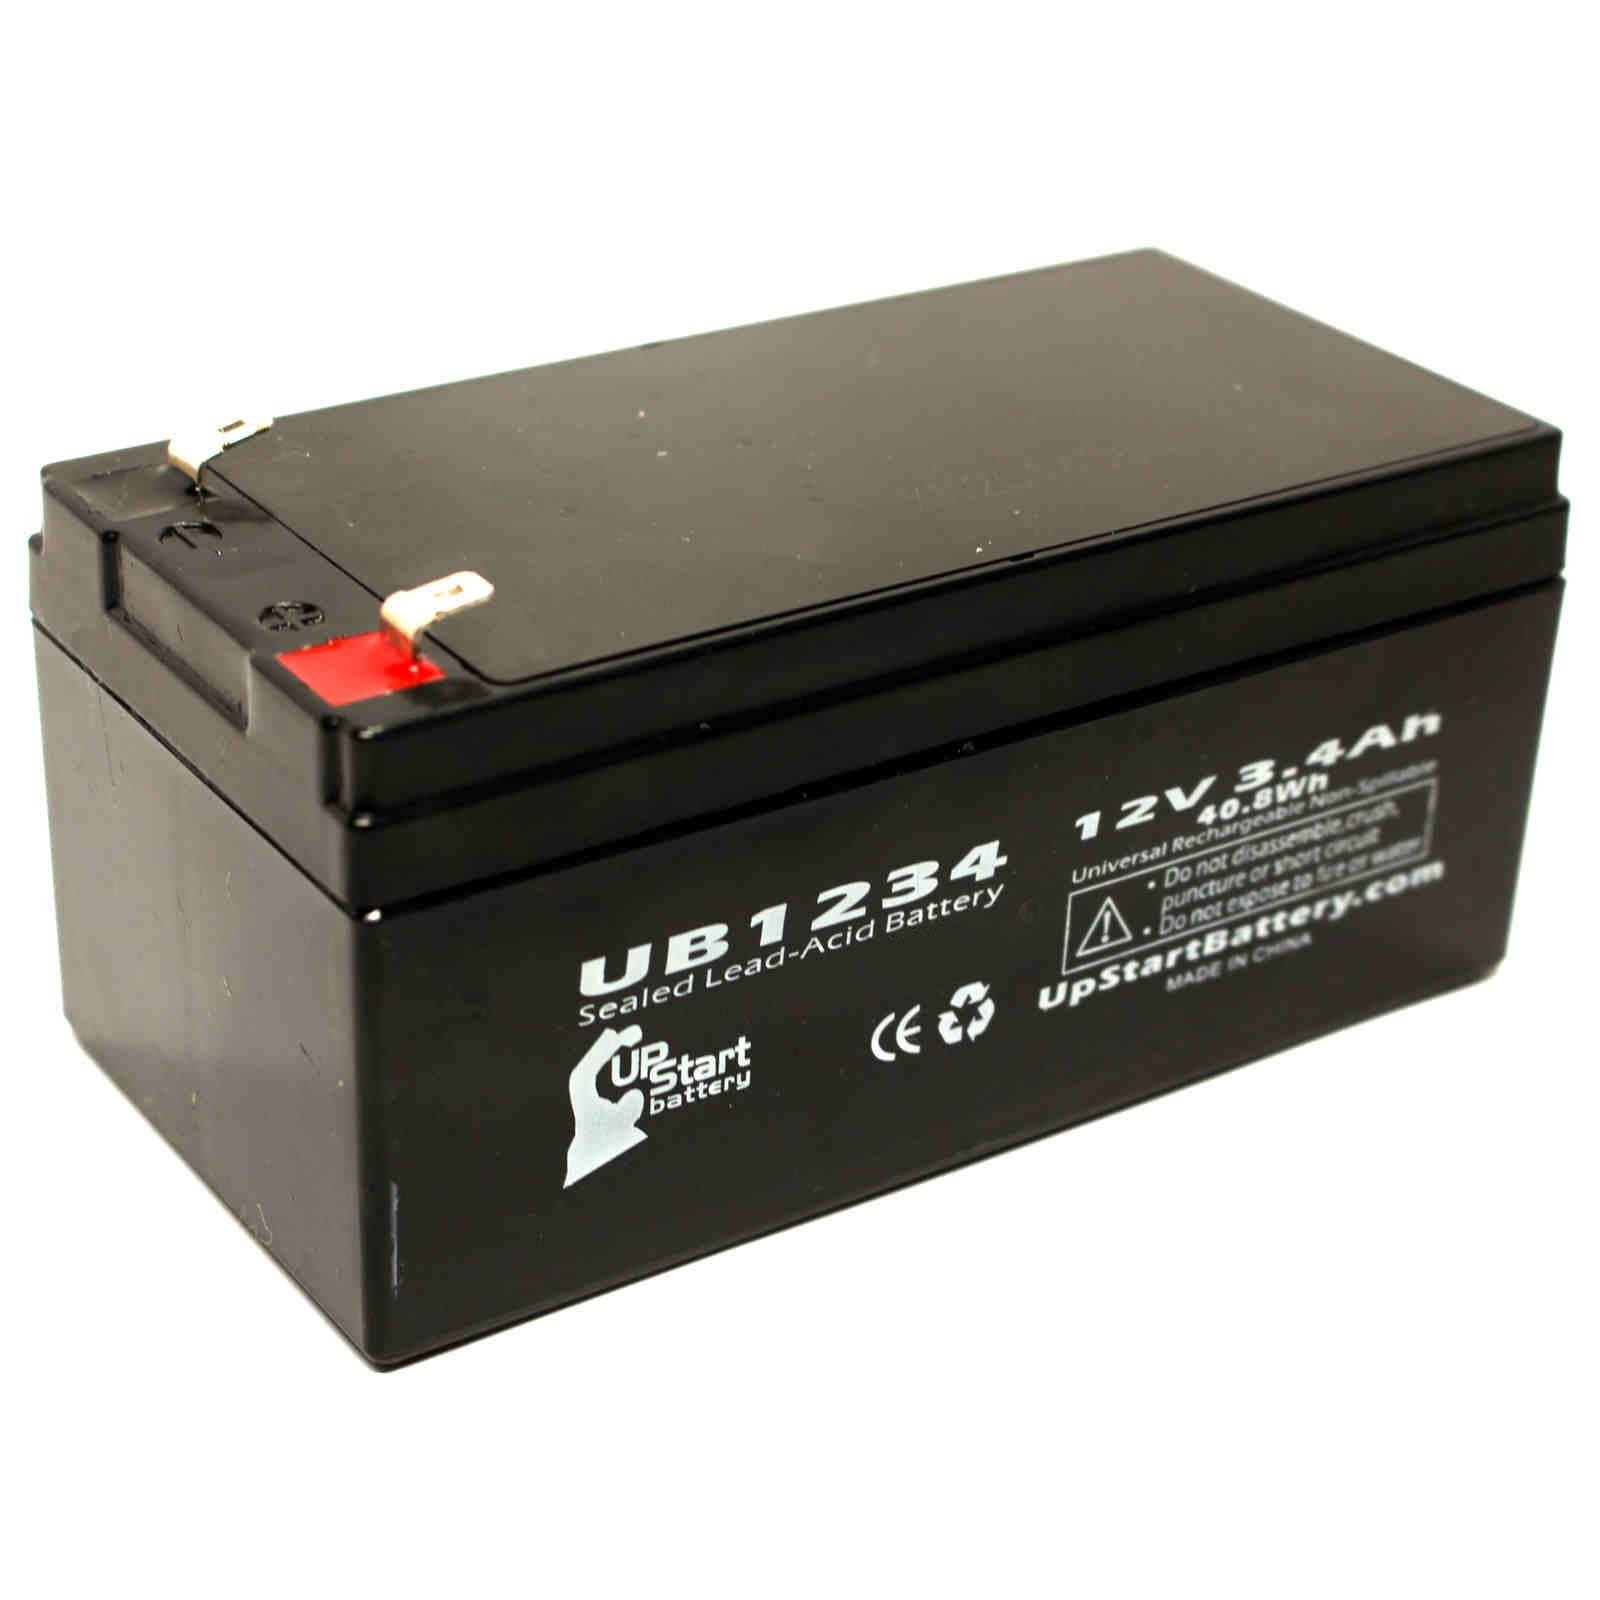
MK Battery ES3-12 Battery - Replacement UB1234 Universal Sealed Lead Acid Battery (12V, 3.4Ah, 3400mAh, F1 Terminal, AGM, SLA) - Includes TWO F1 to F2 Terminal Adapters
MK Battery ES3-12 Battery - Replacement UB1234 Universal Sealed Lead Acid Battery (12V, 3.4Ah, 3400mAh, F1 Terminal, AGM, SLA) - Includes TWO F1 to F2 Terminal Adapters UpStart Battery replacement for MK Battery ES3-12 Battery - Replacement UB1234 Universal Sealed Lead Acid Battery (12V, 3.4Ah, 3400mAh, F1 Terminal, AGM, SLA) - Includes TWO F1 to F2 Terminal Adapters. This MK Battery ES3-12 Battery - Replacement UB1234 Universal Sealed Lead Acid Battery (12V, 3.4Ah, 3400mAh, F1 Terminal, AGM, SLA) - Includes TWO F1 to F2 Terminal Adapters is compatible with the original and will provide great performance for an excellent price. Product Specifications Chemistry: Sealed Lead Acid Output Volts: 12 V Capacity: 3400 mAh Terminal: F1 Brand: Upstart Battery Warranty: One Year Warranty This Product also works in or replaces the following OEM model numbers: For a list of compatible devices with this product, please CLICK HERE Package Contents Part Number: Quantity UB1234 1 F1-F2-ADAPTER 2
Brand: Infinisia
Category: Electronics > Electronics Accessories > Power > Batteries > UPS Batteries